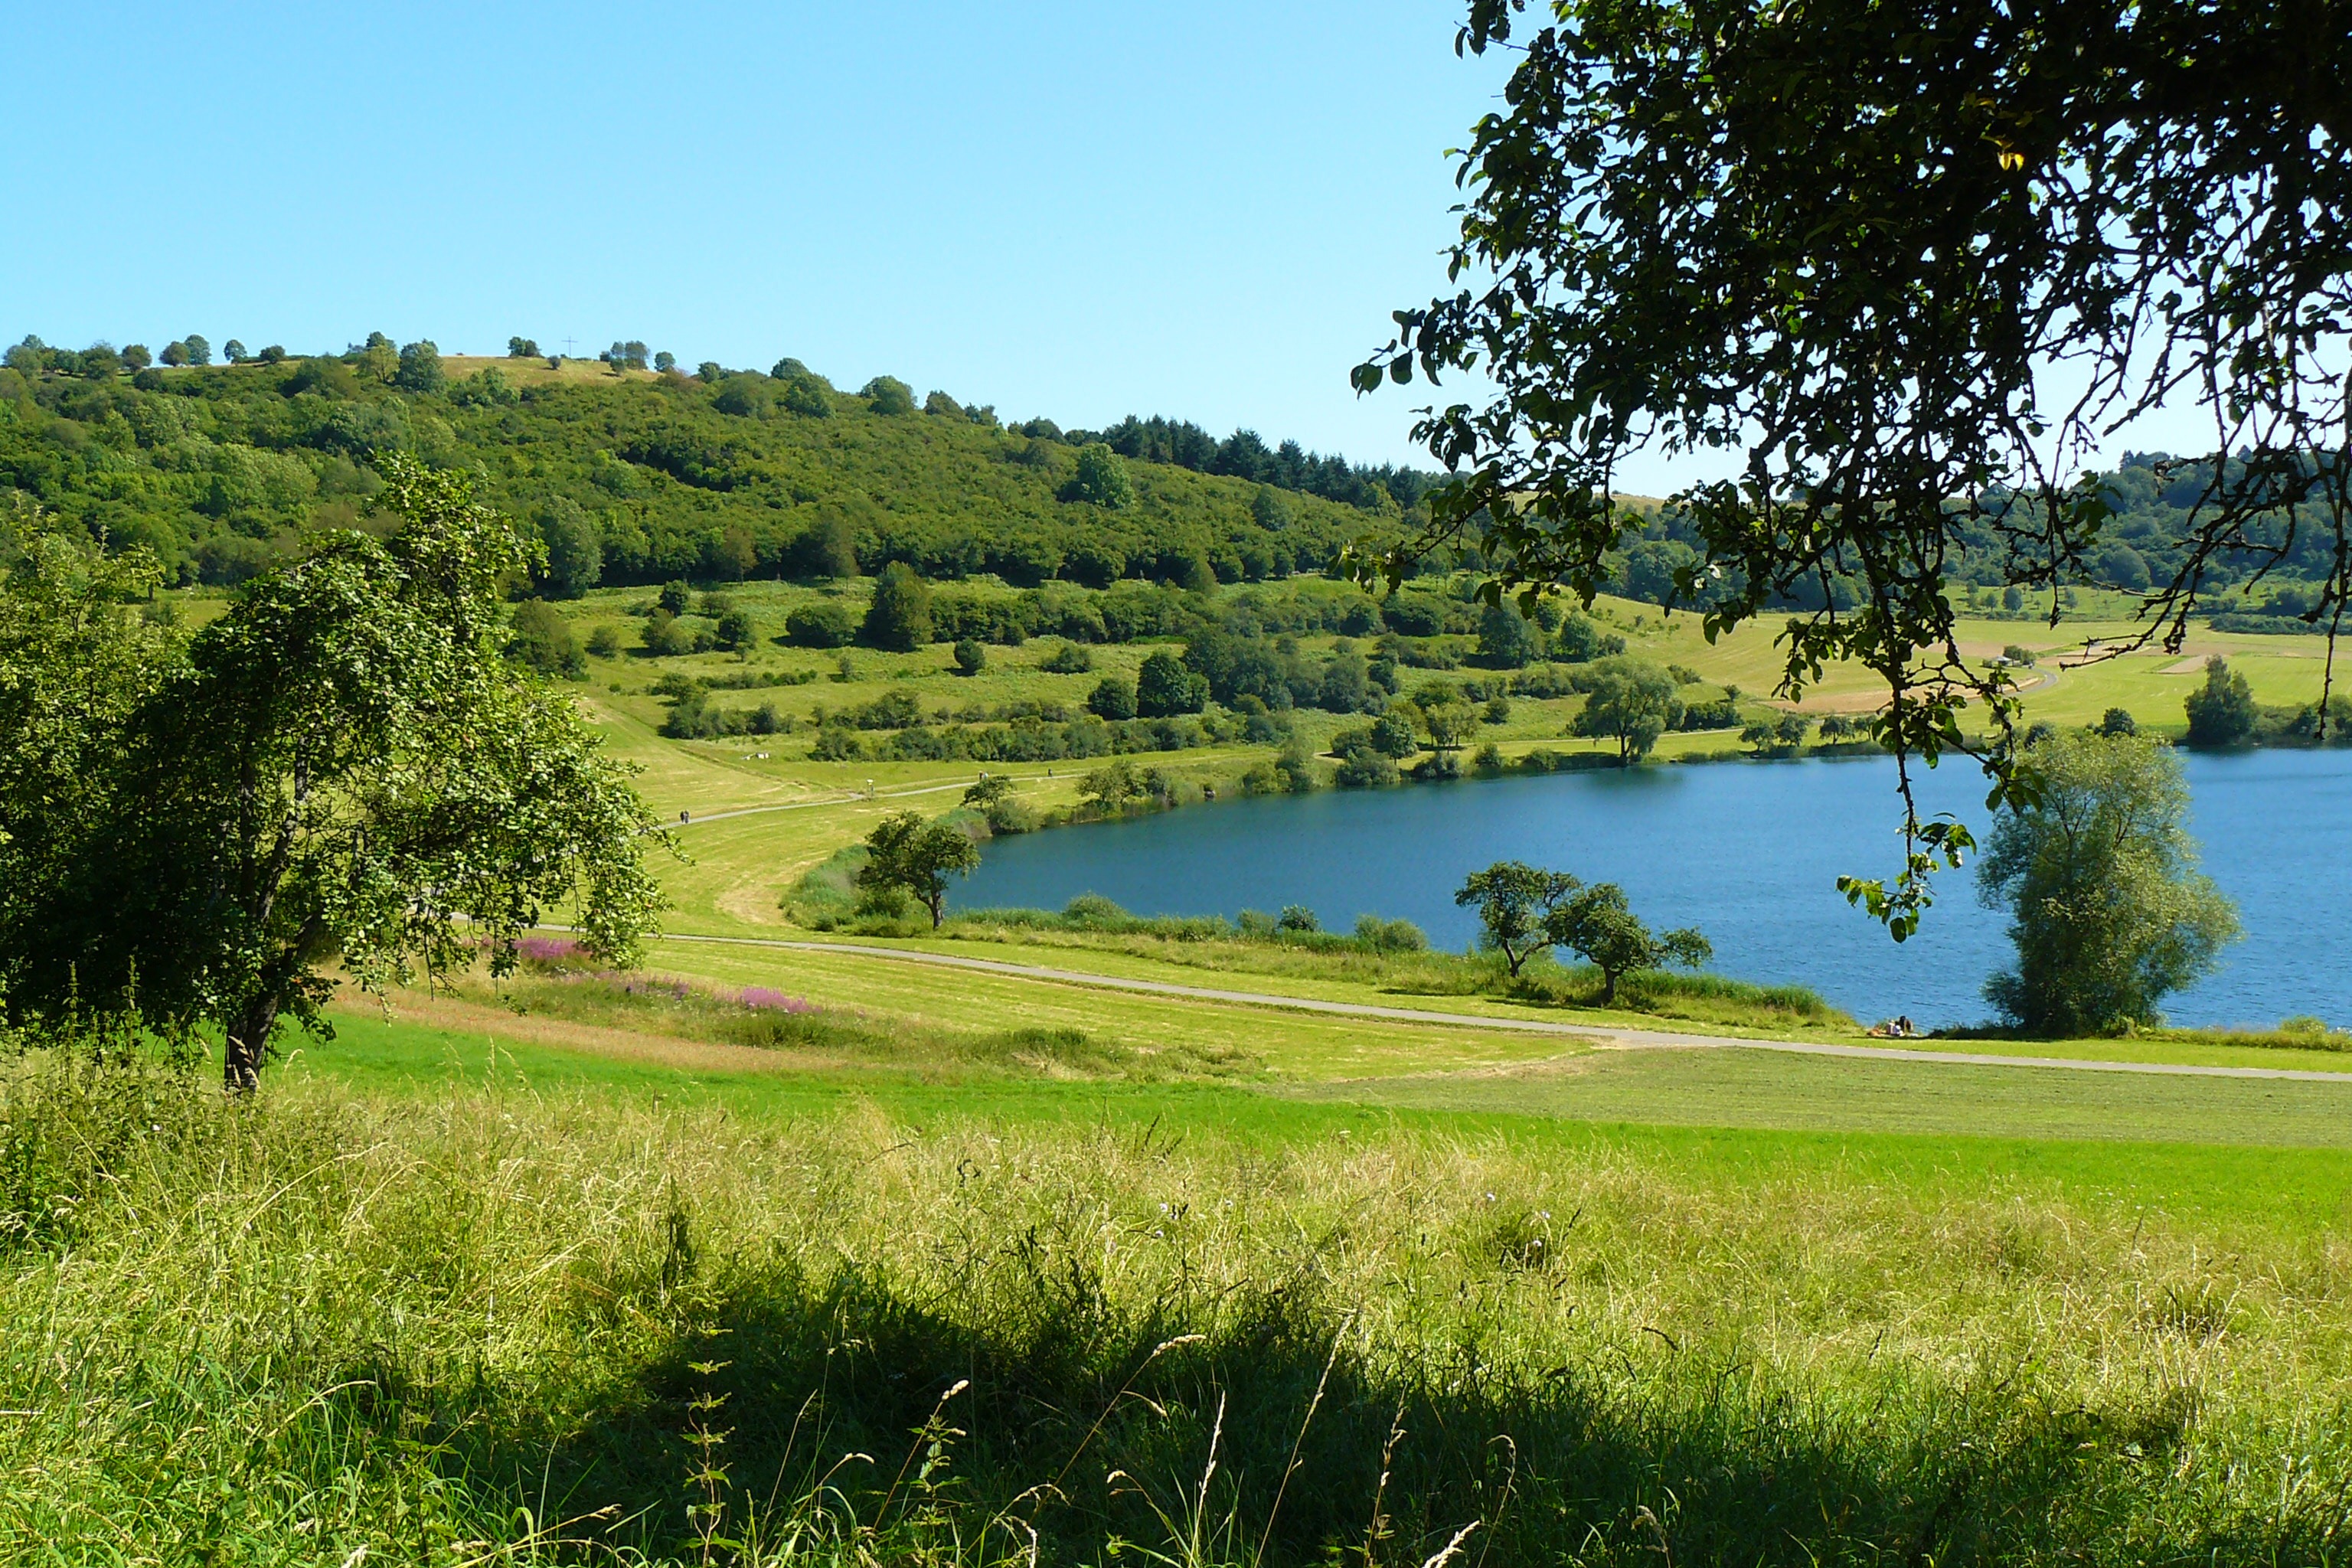
landscape, tree, water, nature, grass, marsh, light, hiking, trail, field, meadow, hill, lake, river, pond, pasture, volcano, reservoir, leisure, lane, trees, grassland, wetland, promenade, habitat, waters, away, eifel, ecosystem, rural area, maar, vulkaneifel, eifelsteig, maare